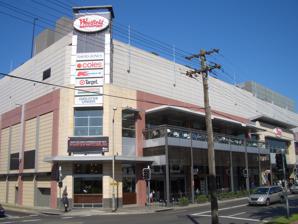
Building: Westfield Burwood
Country: Australia
Year built: 2000
Shopping mall in New South Wales, Australia Westfield Burwood Location Burwood, New South Wales , Australia Coordinates 33°52′29″S 151°06′21″E / 33.87464444°S 151.1058972°E / -33.87464444; 151.1058972 Address 100 Burwood Road Opening date October 1966 ( October 1966 ) (original) 17 August 2000 ( 17 August 2000 ) (new) Management Scentre Group Owner Scentre Group (50%) Perron Group (50%) No. of stores and services 236 No. of anchor tenants 6 Total retail floor area 63,204 m 2 (680,322 sq ft) No. of floors 5 Parking 3,014 spaces Public transit access Burwood railway station Website www.westfield.com/burwood/ Westfield Burwood is a large shopping centre in Burwood , Sydney , Australia. History Old Westfield Burwood, view from Burwood Park The original Westfield Burwood first opened on 11 October 1966 by Premier of New South Wales Robert Askin , and was one of the first shopping centres in Australia. The centre was known as Westfield Shoppingtown Burwood and was the first Westfield to contain the Westfield logo and to be branded as "shoppingtown". Shoppingtown was the idea that the centre would contain more than just shops, but professional services like cinemas, petrol stations, doctors and dentists. Westfield Burwood was built on a slope which meant that it was the first centre that facilitated an incline mall design. This meant that the centre was a gently-ascending grade and that the levels were connected via a system of ramps, stairs and escalators. The centre also featured a circular stage and an ornate air fountain which shoots controlled compressed air with metallic coloured balls in the air. The original centre was half the size it is today, and was first to have a Hoyts cinema inside the centre (later closed sometime in the 1980s). Westfield Burwood was partially built on the site of the old Hoyts Astor theatre which was rebuilt as the Hoyts Burwood. Westfield Burwood featured Farmers, Coles New World , Mark Foy's and Winns. In 1972 the centre expanded by acquiring land south on Victoria Street and a Fosseys store opened on that site which operated until its closure in 1993 and was taken over by Target . Westfield Burwood was again redeveloped in 1976 with the addition of Nock & Kirby . In November 1976, the Farmers store was rebranded to Myer which was then renamed Grace Bros on 18 April 1983. In January 1999, the centre underwent a $300 million redevelopment, and was the first Westfield to be completely demolished and rebuilt. This redevelopment doubled the size of the original centre and allowed for more stores in the centre. Westfield Burwood featured Grace Bros (rebranded to Myer in 2004), Kmart , Target , Coles and Woolworths . Westfield Burwood was the first Westfield in NSW to feature 'The Street' entertainment and lifestyle precinct with a 12 screen Greater Union (now Event Cinemas ) cinema complex. The centre also featured 'Food on the Park', an 800-seat food court that extends to a balcony overlooking the park, and 'The Market' precinct, which feature fresh food retailers outside Coles. The new Westfield Burwood was opened on 17 August 2000. On 24 March 2007 Myer closed and was replaced by David Jones which opened on 5 May 2007 by model Megan Gale . The change from Myer to David Jones paralleled a swap in the opposite direction (from David Jones to Myer) at Bankstown Central in 2008, which was attributed to demographic change. After these two changes, Burwood replaced Bankstown as the location of the only David Jones store west of the CBD stores (on Market Street and Elizabeth Street ) and east of the Parramatta store. A new cosmetics department was built, the whole top floor was renovated and carpets were relaid in some sections. Store fittings in other departments remained the same. In July 2014, as part of a restructure of the Westfield Group, it came under the control of the Scentre Group . In May 2019, Scentre Group sold a half stake for $575 million to the Perron Group . Tenants Westfield Burwood has 63,204m² of floor space. The major retailers include Coles , Cotton On Body, Cotton On Kids, David Jones , Event Cinemas , Kmart , Target and Woolworths . Transport The Northern Line , Leppington & Inner West Line and Liverpool & Inner West Line offer frequent train services to Burwood station which is a short walk from the centre. Westfield Burwood has Transit Systems bus connections to Sydney CBD , Inner West , Northern Sydney and Greater Western Sydney , as well as local surrounding suburbs. The majority of its bus services are located on Burwood Road, Victoria Road and Shaftsbury Road. Westfield Burwood has multi level car parks with 3,014 spaces. References